Chronicles of the Gray House

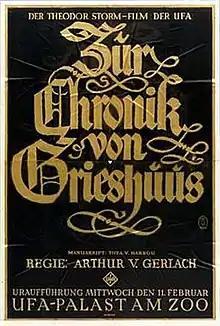
Theatrical release poster

Chronicles of the Gray House is a 1925 German silent historical drama film directed by Arthur von Gerlach and starring Paul Hartmann, Rudolf Forster and Lil Dagover.